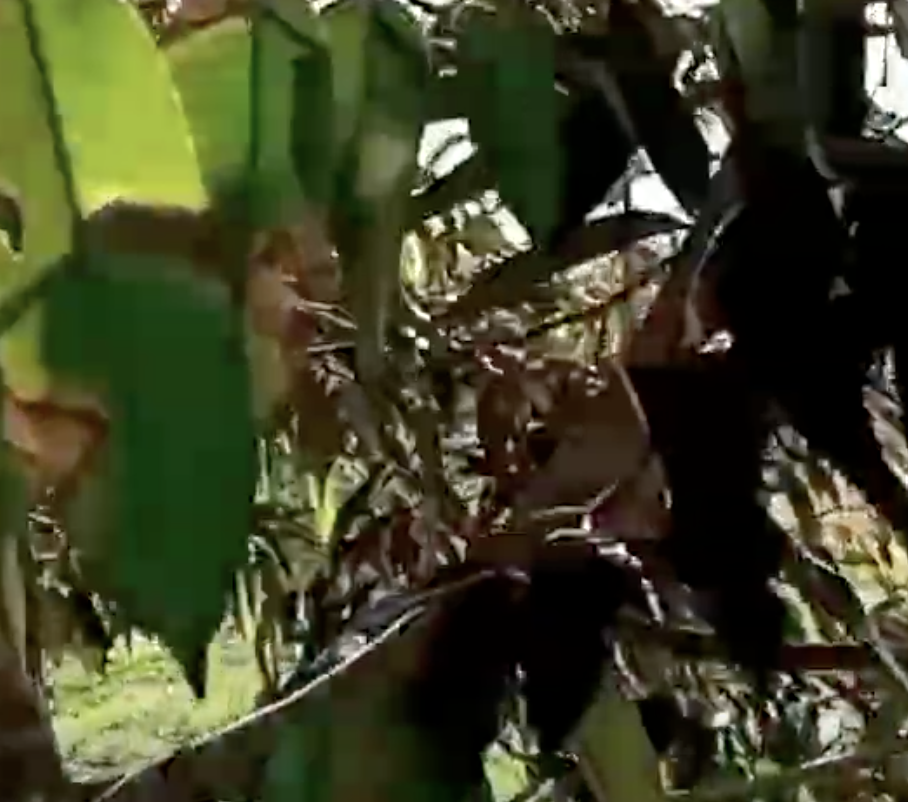
Label: sooty_mold